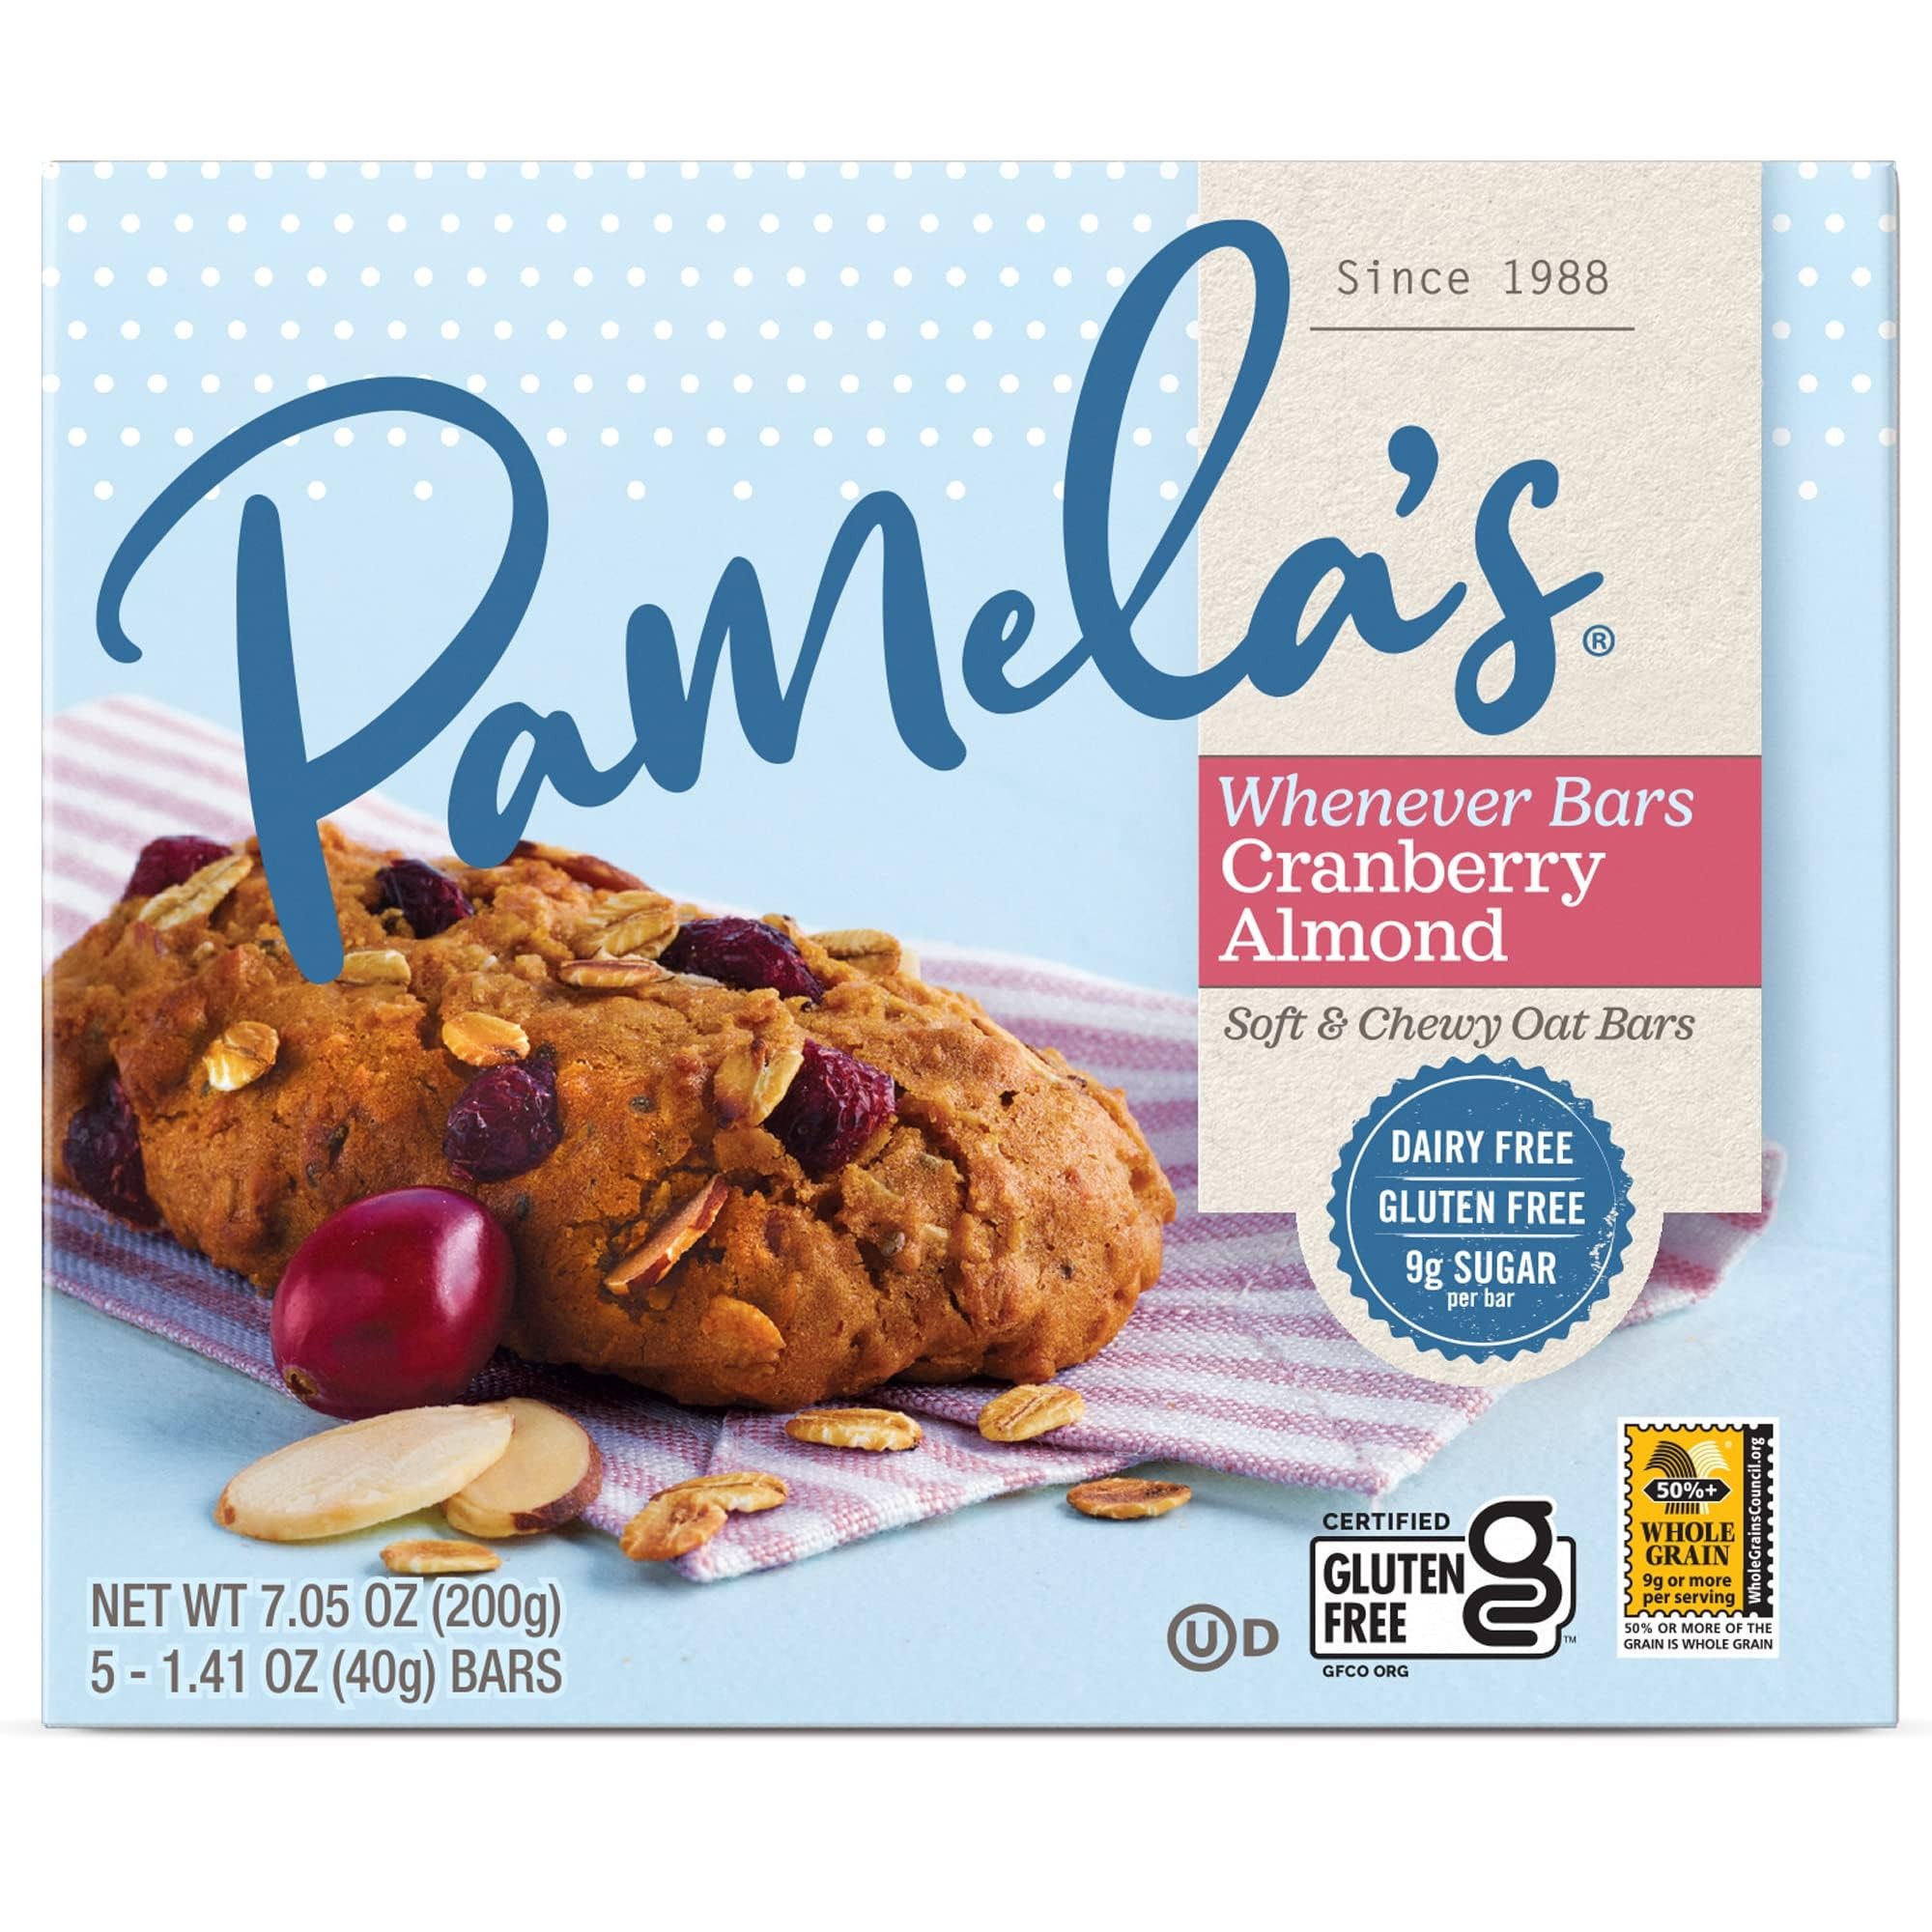
Item Name: Pamela's Products Whenever Bars, Cranberry Almond, 5 Bars, 1.41 oz (40 g) Each
Bullet Point 1: Since 1988
Bullet Point 2: Soft and Chewy Oat Bars
Bullet Point 3: Dairy Free
Bullet Point 4: 9 g Sugar Per Bar
Bullet Point 5: Kosher Dairy
Product Description: Since 1988 Soft & Chewy Oat Bars Dairy Free 9 g Sugar Per Bar Kosher Dairy Certified Gluten-Free 50%+ Whole Grain 9 g or More Per Serving 50% or More of The Grain is Whole Grain Made with Love Born into a family of bakers in Northern California, Pamela used her passion for baking to create a new kind of company in 1988 out of her very own kitchen. Her mission from the beginning was to give her family, and yours, DELICIOUS gluten-free foods crafted with love and the highest quality ingredients. That mission still drives everything we do today.
Value: 5.0
Unit: Count

Price: 7.5